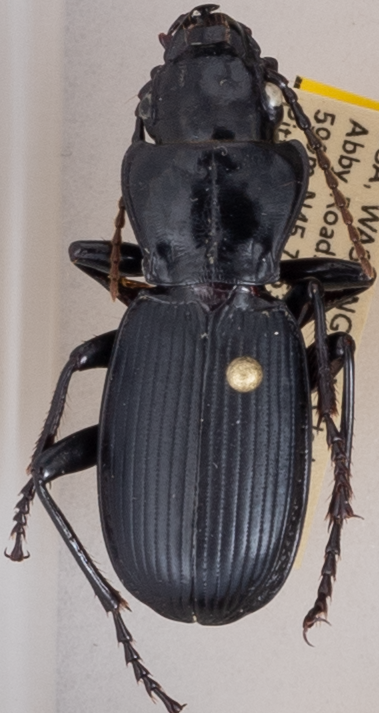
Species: Pterostichus lama
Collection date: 2018-07-10
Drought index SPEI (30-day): -1.106
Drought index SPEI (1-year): -0.62
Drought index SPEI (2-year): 0.71